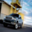
Label: automobile